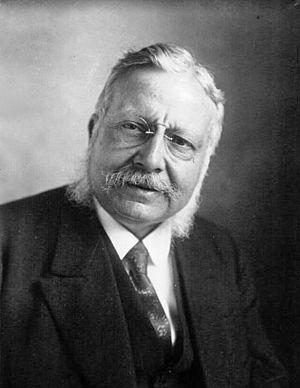
Ils sont de Lyon ou ont marqué la ville de leur influence :
Laurent Bonnevay, né à Saint-Didier-au-Mont-d'Or le 28 juillet 1870 et mort à Lyon le 28 mai 1957, est un avocat et homme politique français centriste de la Troisième République. Il fut notamment Garde des Sceaux dans le ministère d'Aristide Briand et président de la commission d'enquête sur le 6 février 1934. Il fit partie des 80 parlementaires qui refusèrent en 1940 de voter les pleins pouvoirs au maréchal Pétain.